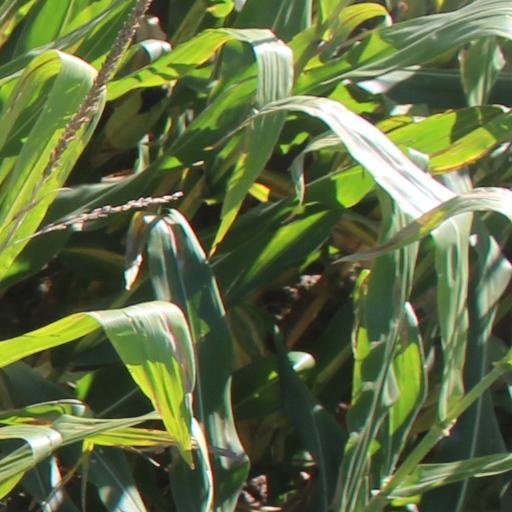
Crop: maize; corn